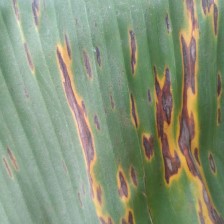
Label: sigatoka